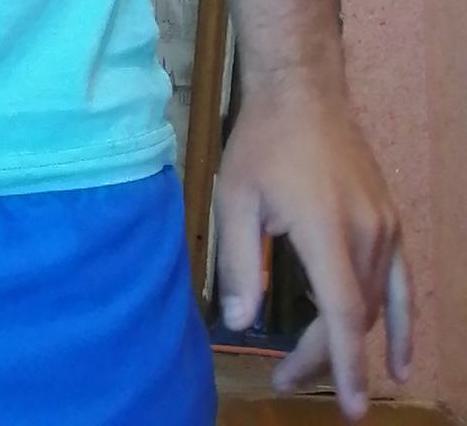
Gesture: no_gesture